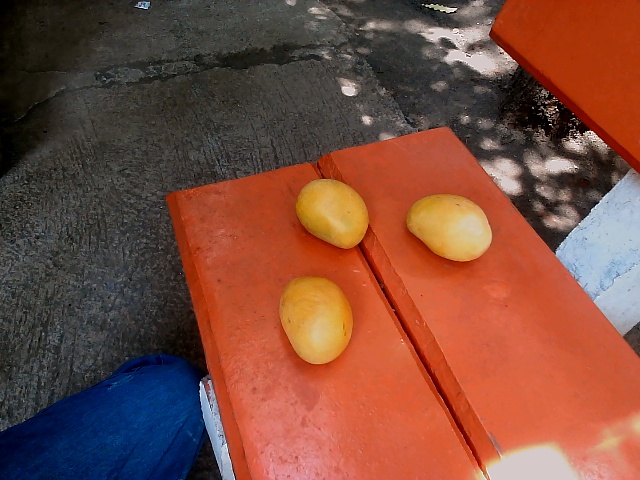
Label: Ripe_Mango